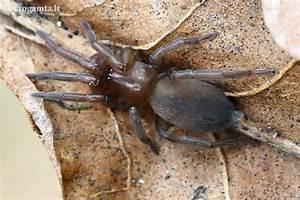
spider